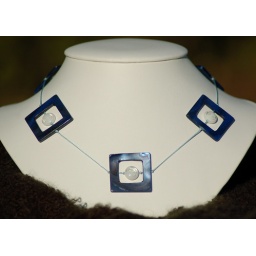
dk blue square shells w/ white, glass bullseyes floating in them, all hung on silk cord. ($20)